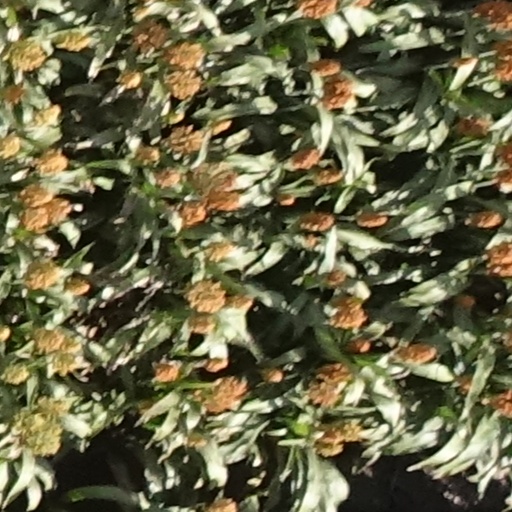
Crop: sorghum